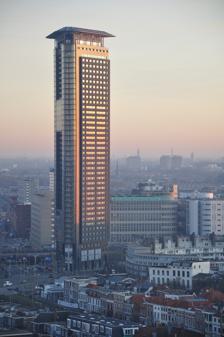
Building: Het Strijkijzer
Country: Netherlands
Year built: 2007
Residential in The Hague, Netherlands Het Strijkijzer General information Status Completed Type Residential Architectural style Modernism Location Rijswijkseplein 400 The Hague , Netherlands Coordinates 52°04′17″N 4°19′27″E / 52.07138°N 4.3241°E / 52.07138; 4.3241 Construction started 2005 Completed 27 August 2007 Height Roof 132 m (433 ft) Technical details Floor count 43 Floor area 30,450 m 2 (327,800 sq ft) Lifts/elevators 5 Design and construction Architect(s) AAArchitecten Westo Prefab Betonsystemen Engineer Deerns Raadgevende Ingenieurs Corsmit Raadgevende Ingenieurs Main contractor Aannemersbedrijf v/h Boele & Van Eesteren Other information Number of units 351 References Het Strijkijzer ( Dutch pronunciation: [ˈstrɛikɛizər] , The Flatiron ) is a residential and office skyscraper in The Hague , Netherlands . It is 132 metres (433 ft) with 42 floors, making it the city's fourth tallest building. In 2007 the building was awarded the Hague New City Prize and the international Emporis Skyscraper Award , with Emporis citing "its elegant reinterpretation of classic high-rise architecture , its contextual approach to a limited site, and its efficient program for accommodating new entrants to the housing market ". Inspired by the Flatiron Building in New York City , its name is the Dutch word for an iron . The building contains 300 studio flats for students and first-time property owners, and 51 luxury flats, accessible by a separate lift. There are also furnished flats for rental on a weekly or monthly basis. Below is space for catering, a laundromat, ironing facilities and office space. Since 2011, there is a panoramic terrace on the 42nd floor, which is accessible from the ground floor via a dedicated lift. From the terrace, one can see the ships on the North Sea . Construction Het Strijkijzer nearing completion in April 2007. Construction of Het Strijkijzer started in 2005. The construction site was a piece of land, measuring only 30 by 35 m (98 by 115 ft), on the edge of the Rijswijkseplein, an important infrastructural crossroad of The Hague, surrounded by heavy car and tram traffic. The contractor, Boele & van Eesteren, thus had to pay close attention to the safety aspect and to the minimising of noise and other nuisance. The lower floors were made of concrete poured on-site and the upper floors were completely constructed with precast concrete. Construction progressed with an average of two floors per week. Het Strijkijzer was topped off in March 2007. In June 2007 the building was capped with a crown which was mentioned in the local news shortly after installation because in high winds it emitted a high-pitched whistling sound. Hoftoren and Prinsenhof Tower in The Hague have also had such problems because of the nature of their tops. In the short term, the problem has been alleviated by affixing 380 plywood sheets to the crown. A visually more pleasing, permanent solution was implemented in early 2010 by replacing the plywood with 454 transparent lexan panels. Het Strijkijzer is a project of Vestia, a Dutch residential corporation which is working together with De Compaan to employ mentally handicapped people in various capacities in laundry, ironing and catering. Design The ground plan of Het Strijkijzer has an L-shape, with the slightly longer wing pointing north, and the shorter wing pointing east, the corner between them pointing south-west, in the direction of the Hollands Spoor railway station. The corners of the triangle are rounded, and each has its own lobby, pair of lifts, and staircase. The southern entrance, at the end of the longer wing, is for the residents of the studio flats. The western entrance, at the end of the shorter wing, is for the residents of the luxury flats, and the third entrance is for visitors of the panoramic terrace; the lifts go straight from the lobby to the 42nd floor. Both at the base of the building and at six floors higher up, the two wings are connected, creating a full triangle. On the small north-eastern side of these six floors, a display was attached in 2011. Measuring 19x14 metres (62x46 feet), this LED display features Twitter messages, photos of local events, advertisements and, regularly, the time. Floors 42-43: Panoramic terrace Floors 32-40: four luxury flats per floor; two in the longer wing, one in the corner and one in the shorter wing Floors 5-29: twelve studio flats per floor; seven in the longer wing, one in the corner and four in the shorter wing Innovative ideas Since there was no room for 351 mailboxes, a kind of paternoster system was designed for mail in consultation with the nation postal service TNT Post ; in the lobby of the building, a resident can have his or her box appear by keying in a code. Residents also receive a keycard which gives them access to their apartment and storage. Gallery Het Strijkijzer. Het Strijkijzer just before sunset Het Strijkijzer by night. Het Strijkijzer as seen from Hollands Spoor . Het Strijkijzer. Het Strijkijzer as seen from Stationsplein The Hague As seen from a residential street References